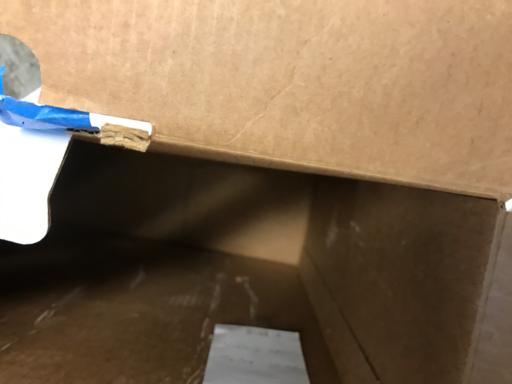
Waste category: cardboard